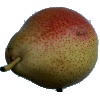
Label: Pear Forelle 1